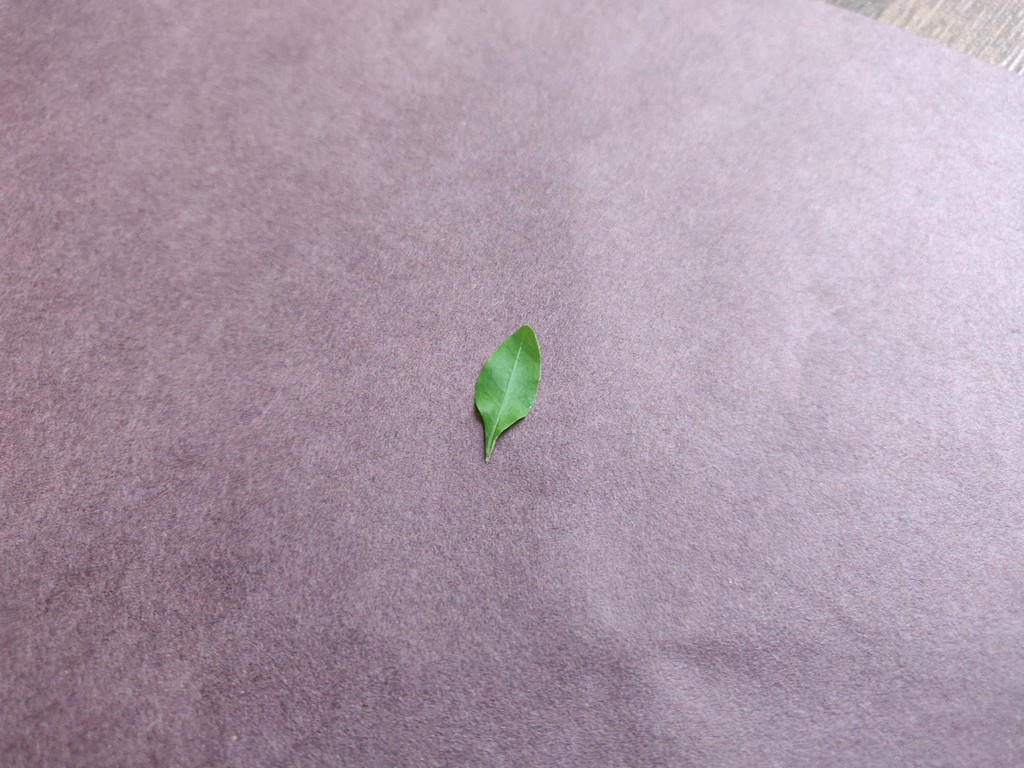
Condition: Healthy
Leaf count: single
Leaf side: front